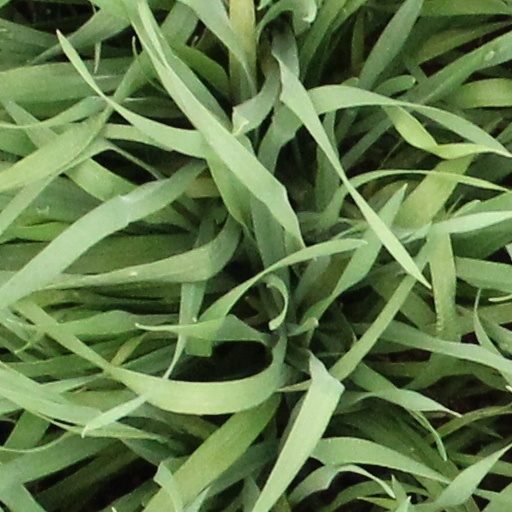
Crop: wheat